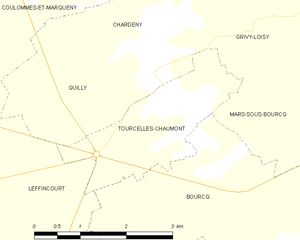
Carte des communes françaises: Tourcelles-Chaumont
Tourcelles-Chaumont est une commune française, située dans le département des Ardennes en région Grand Est.